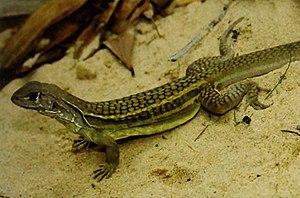
Leiolepis ngovantrii est une espèce de sauriens de la famille des Agamidae.